Colonist (1861)

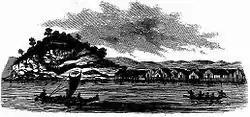
Sketch of Port Moresby in early 1878, when the missionary found alluvial gold just a few months prior to the "Colonist" arriving

Gold was first discovered in Papua New Guinea in 1852 as accidental traces in pottery from Redscar Bay on the Papua Peninsula on Captain Owen Stanley's survey of Papua New Guinea's south coast. In early 1878, a missionary found alluvial gold about 40 miles inland from Port Moresby.